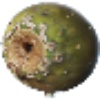
Label: cactus_fruit